Drew Gilpin Faust

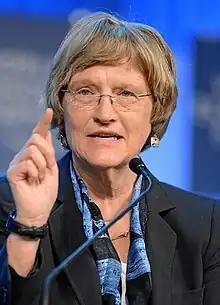
Faust at the World Economic Forum in 2013

Catharine Drew Gilpin Faust (born September 18, 1947) is an American historian and author who served as the 28th president of Harvard University from 2007 to 2018. She was Harvard's first female president, its first president since 1672 without a Harvard undergraduate or graduate degree, and the first to have been raised in the South. Faust was also the founding dean of the Radcliffe Institute for Advanced Study. She was repeatedly named one of the world's 100 most powerful women by "Forbes", reaching as high as 33rd in 2014.